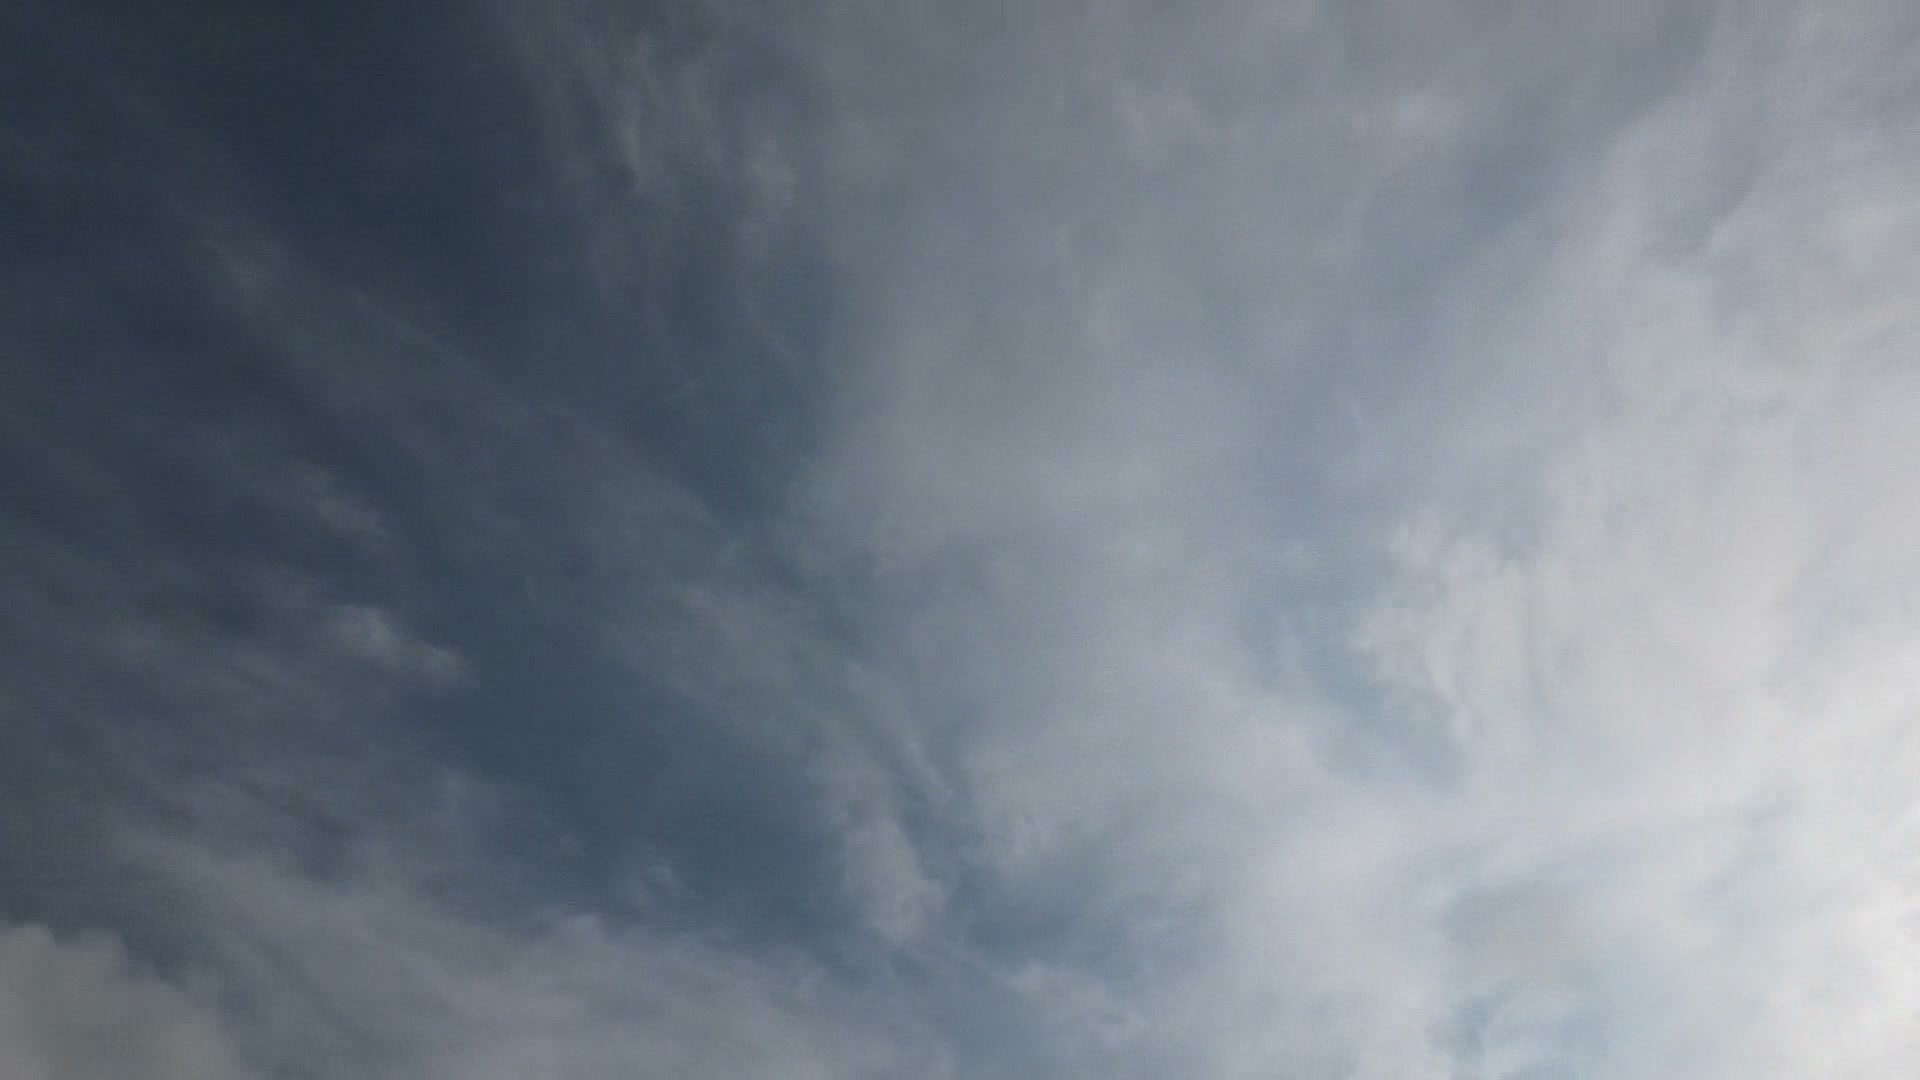
Cloud type: Altostratus